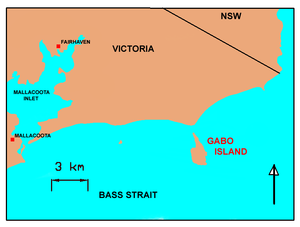
L'île Gabo est une petite île située au large de la côte de l'est du Victoria, en Australie, entre Mallacoota et cap Howe à proximité de la frontière avec la Nouvelle-Galles du Sud.